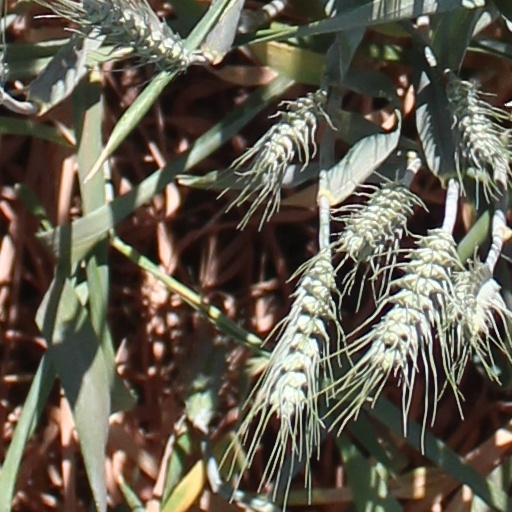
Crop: wheat